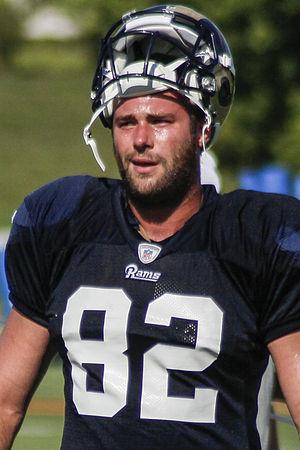
Mike McNeill est un joueur américain de football américain. Il joue avec l'équipe d'entrainement des Rams de Saint-Louis.